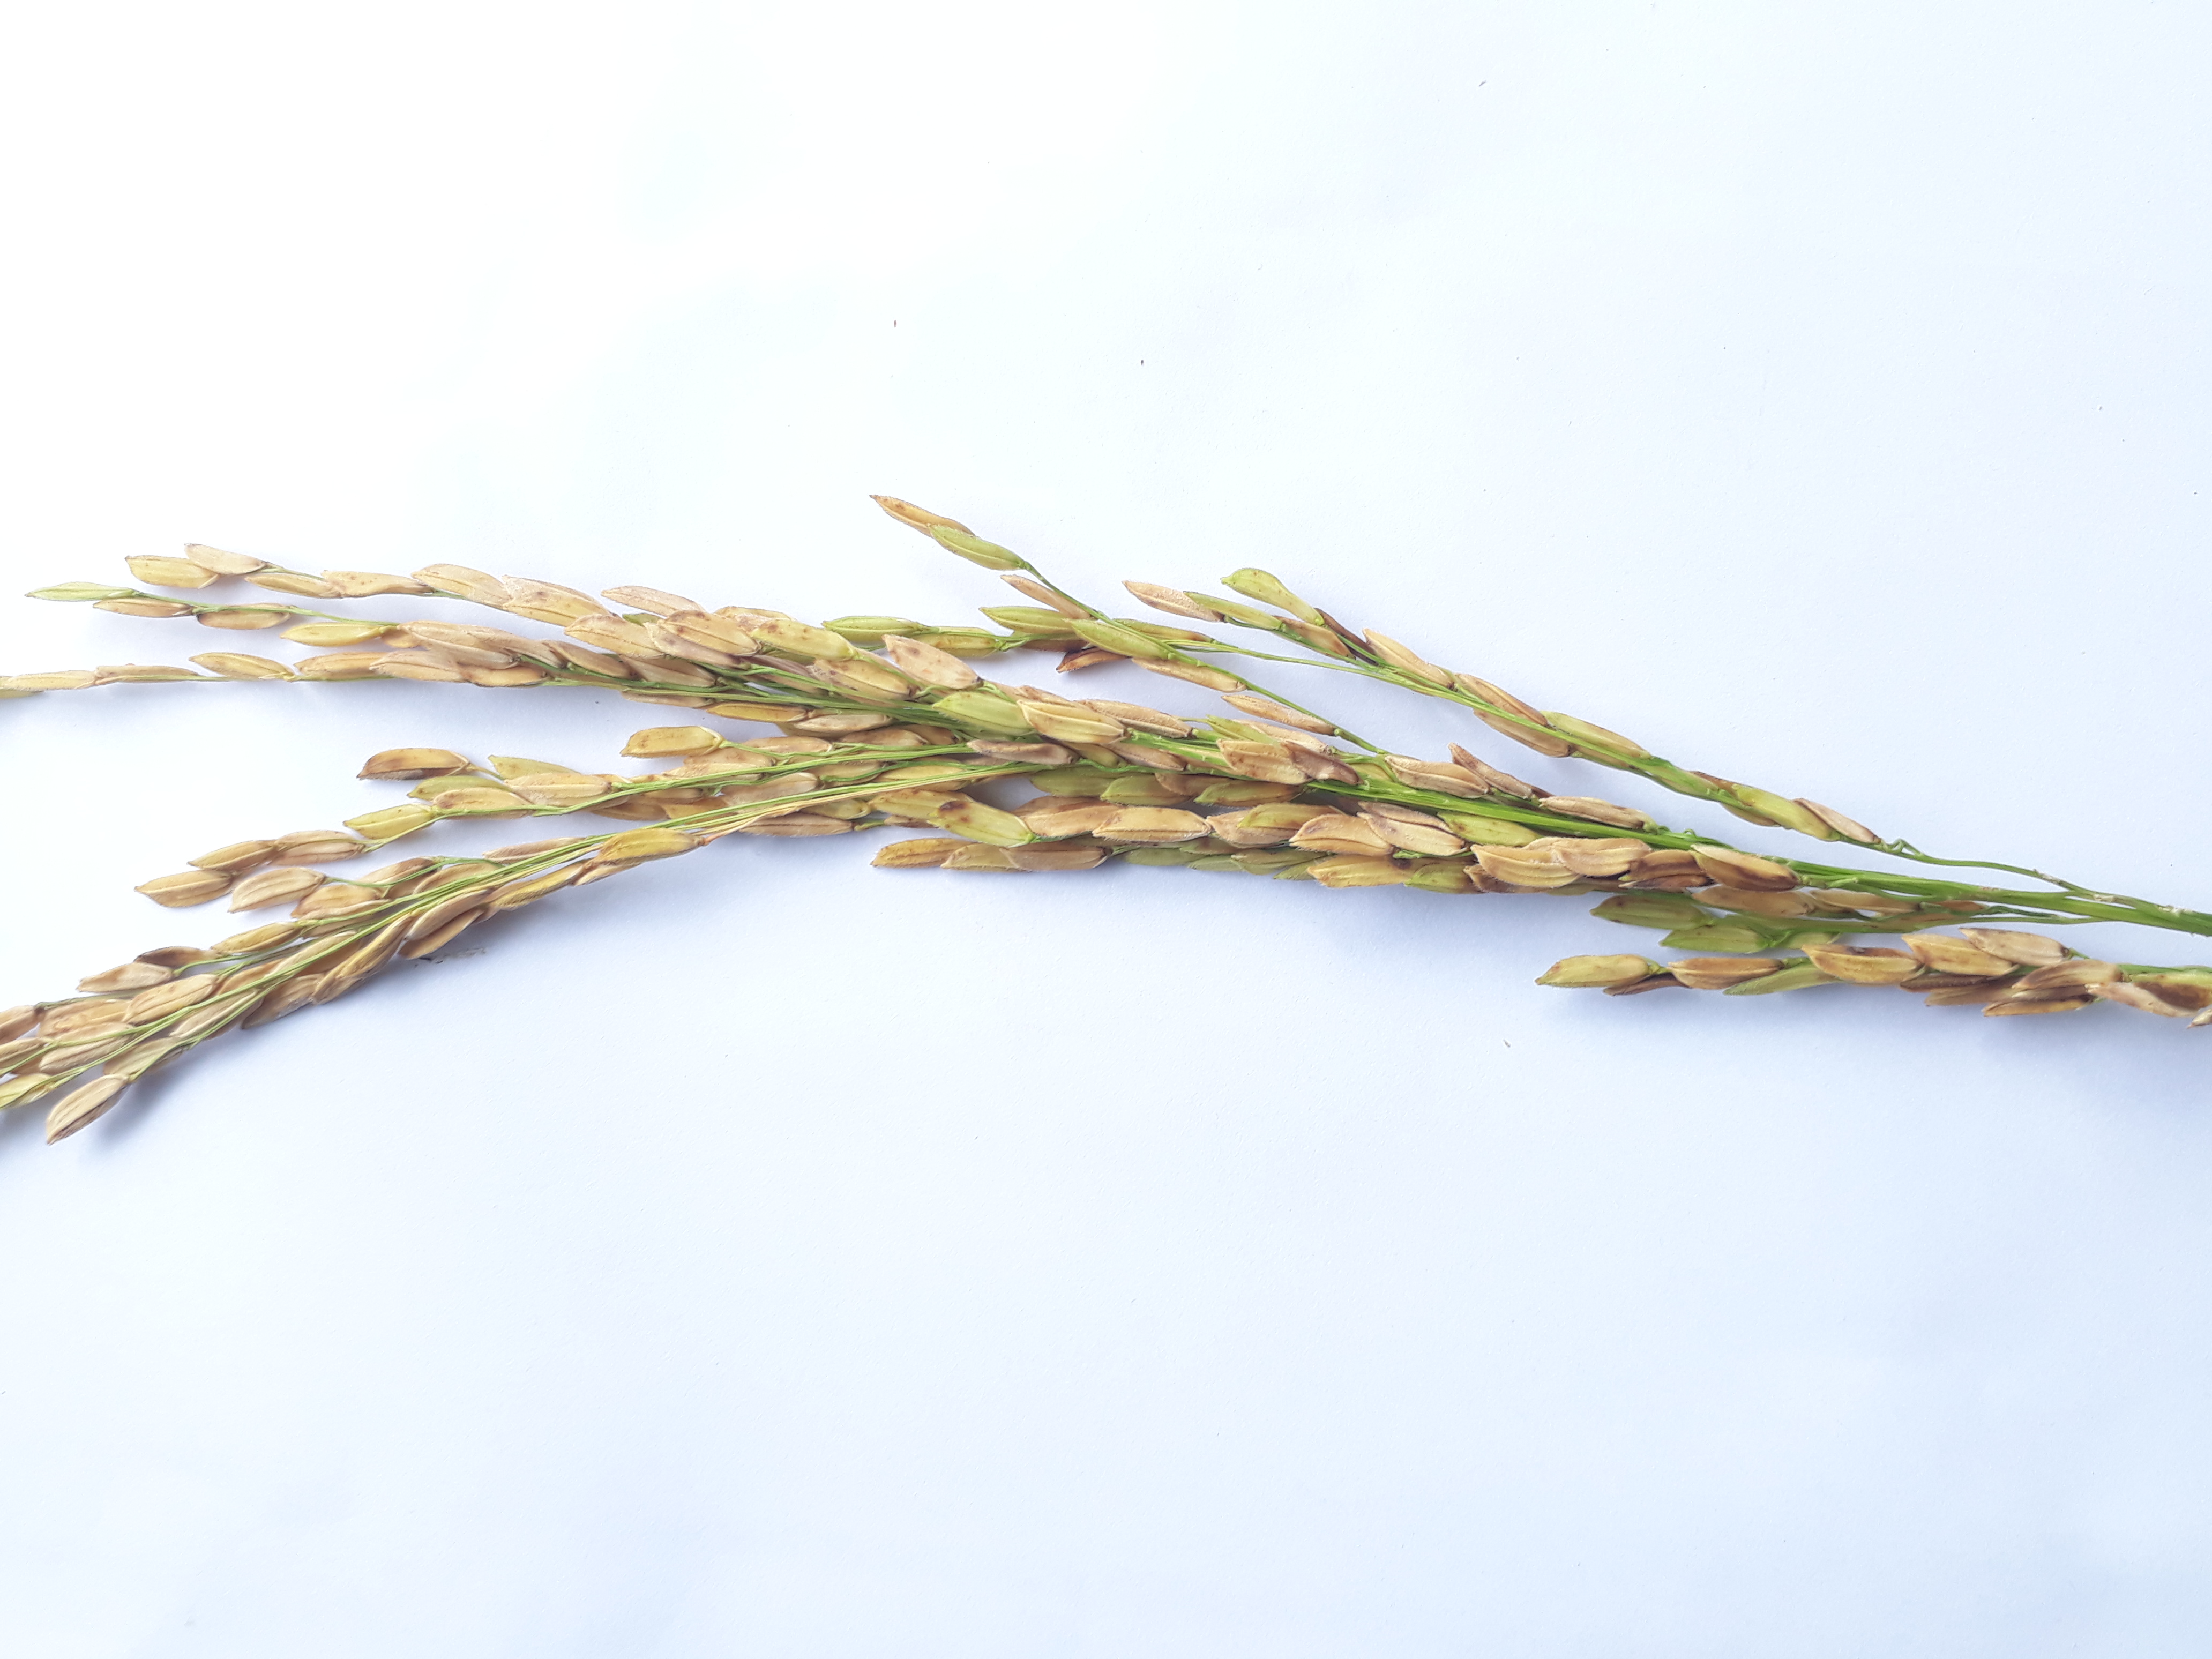
Label: Very Damage